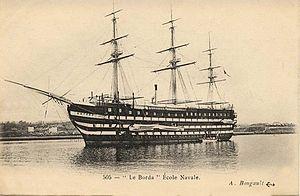
L'intrépide (ou Borda IV""), navire de l'Ecole d'application de la Marine"
L'École navale est une école militaire d’enseignement supérieur française qui assure la formation initiale des officiers de la Marine nationale. Ceux-ci sont destinés à occuper des postes de commandement à bord des bâtiments de surface, des sous-marins, dans l'aéronautique navale, dans les formations de fusiliers marins et commandos et au sein des états-majors.
La construction de L'Intrépide est ordonnée en juin 1853 en tant que vaisseau rapide à propulsion mixte, de la classe Algérisas déplaçant 5 000 tonnes et long de 71 m, et débute le 2 septembre 1853 à Rochefort.